Alan Andrew Watson

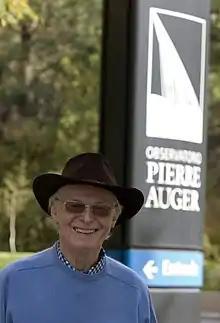
Watson at the Pierre Auger Observatory, Malargue, Argentina in 2008

Alan Andrew Watson, FRS, (born 26 September 1938 in Edinburgh) is a physicist and an emeritus professor at the University of Leeds, England.